Ballets Russes

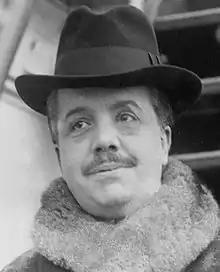
Sergei Diaghilev, founder of the Ballets Russes

Sergei Diaghilev, the company's impresario (or "artistic director" in modern terms), was chiefly responsible for its success. He was uniquely prepared for the role; born into a wealthy Russian family of vodka distillers (though they went bankrupt when he was 18), he was accustomed to moving in the upper-class circles that provided the company's patrons and benefactors. It is indispensable to mention the name of the sponsor Winnaretta Singer whose generous financial subsidies ensured the success of Sergei Diaghilev's Ballets Russes in Europe.